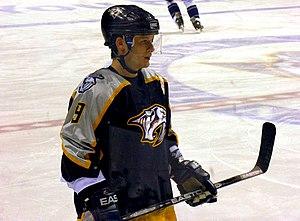
Paul Tetsuhiko Kariya, né le 16 octobre 1974 à Vancouver en Colombie-Britannique, est un joueur professionnel canadien de hockey sur glace. Connu comme un joueur offensif habile et rapide sur des patins à glace, il joue quinze saisons dans la Ligue nationale de hockey pour les Mighty Ducks d'Anaheim, l'Avalanche du Colorado, les Predators de Nashville et les Blues de Saint-Louis.